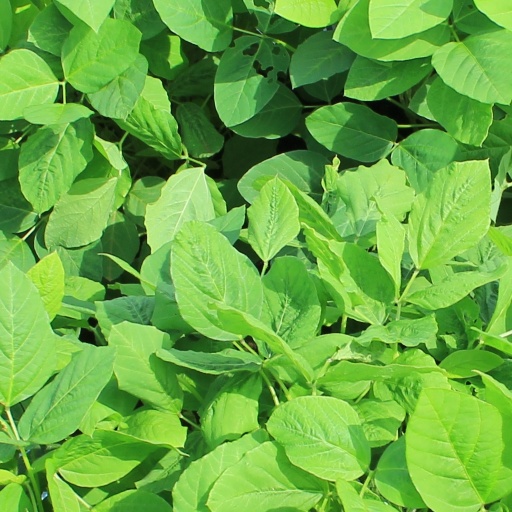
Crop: soybean